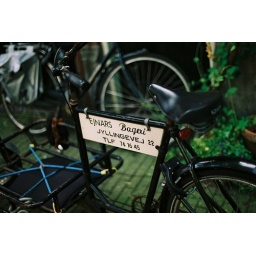
A black bike in Amsterdam